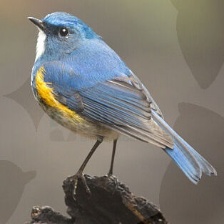
Species: HIMALAYAN BLUETAIL
Scientific name: TARSIGER RUFILATUS